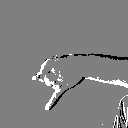
ASL letter: j